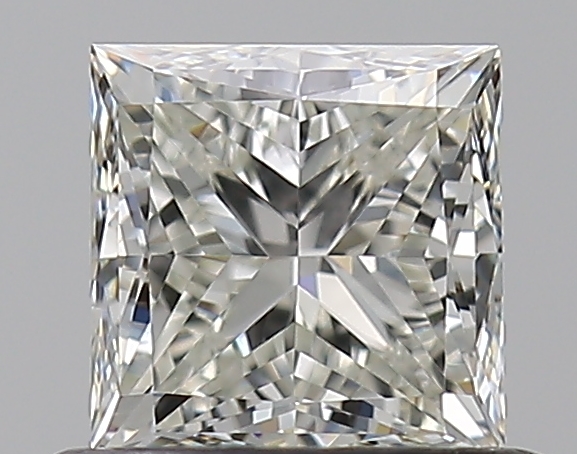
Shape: princess
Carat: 0.7
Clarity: VS1
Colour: K
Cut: VG
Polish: EX
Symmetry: VG
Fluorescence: F
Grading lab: GIA
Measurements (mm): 4.68 x 4.62 x 3.43